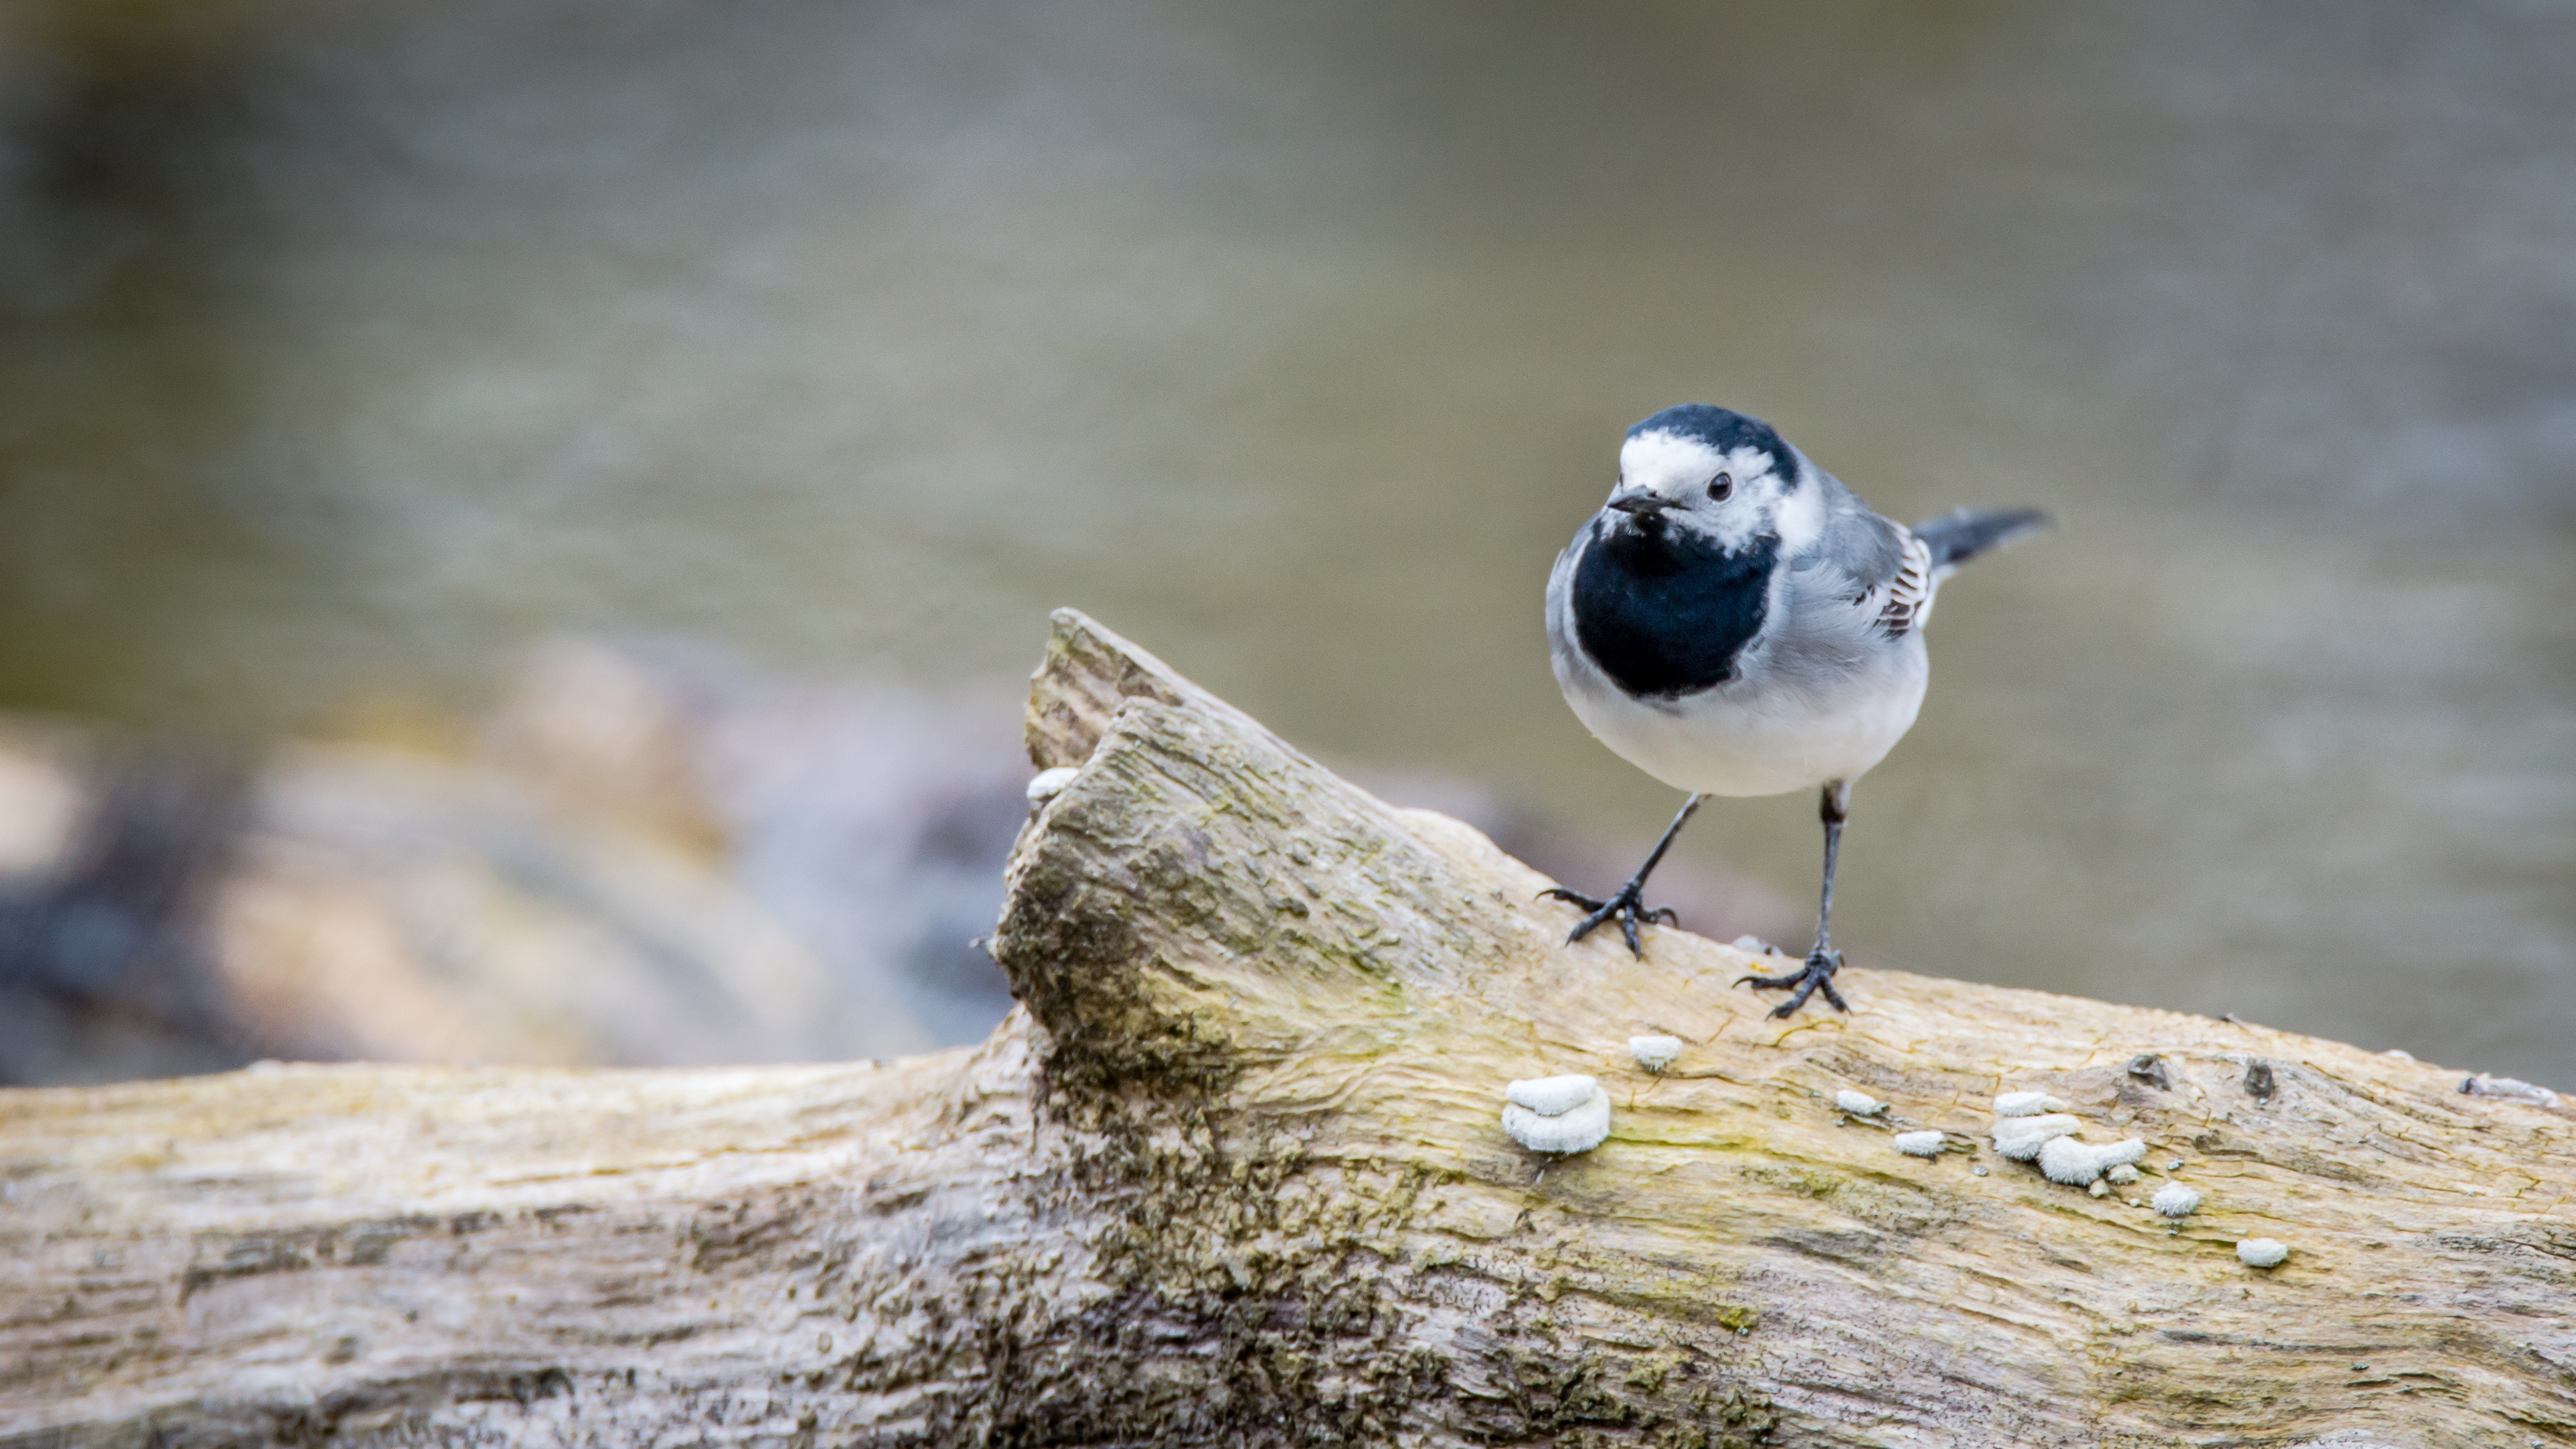
water, nature, bird, seating, river, wildlife, singer, beak, small, fauna, close up, background, vertebrate, shorebird, wren, white wagtail, motacilla alba, old world flycatcher, perching bird, emberizidae, cinclidae